Income tax

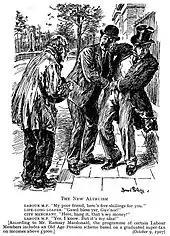

The inception date of the modern income tax is typically accepted as 1799, at the suggestion of Henry Beeke, the future Dean of Bristol.